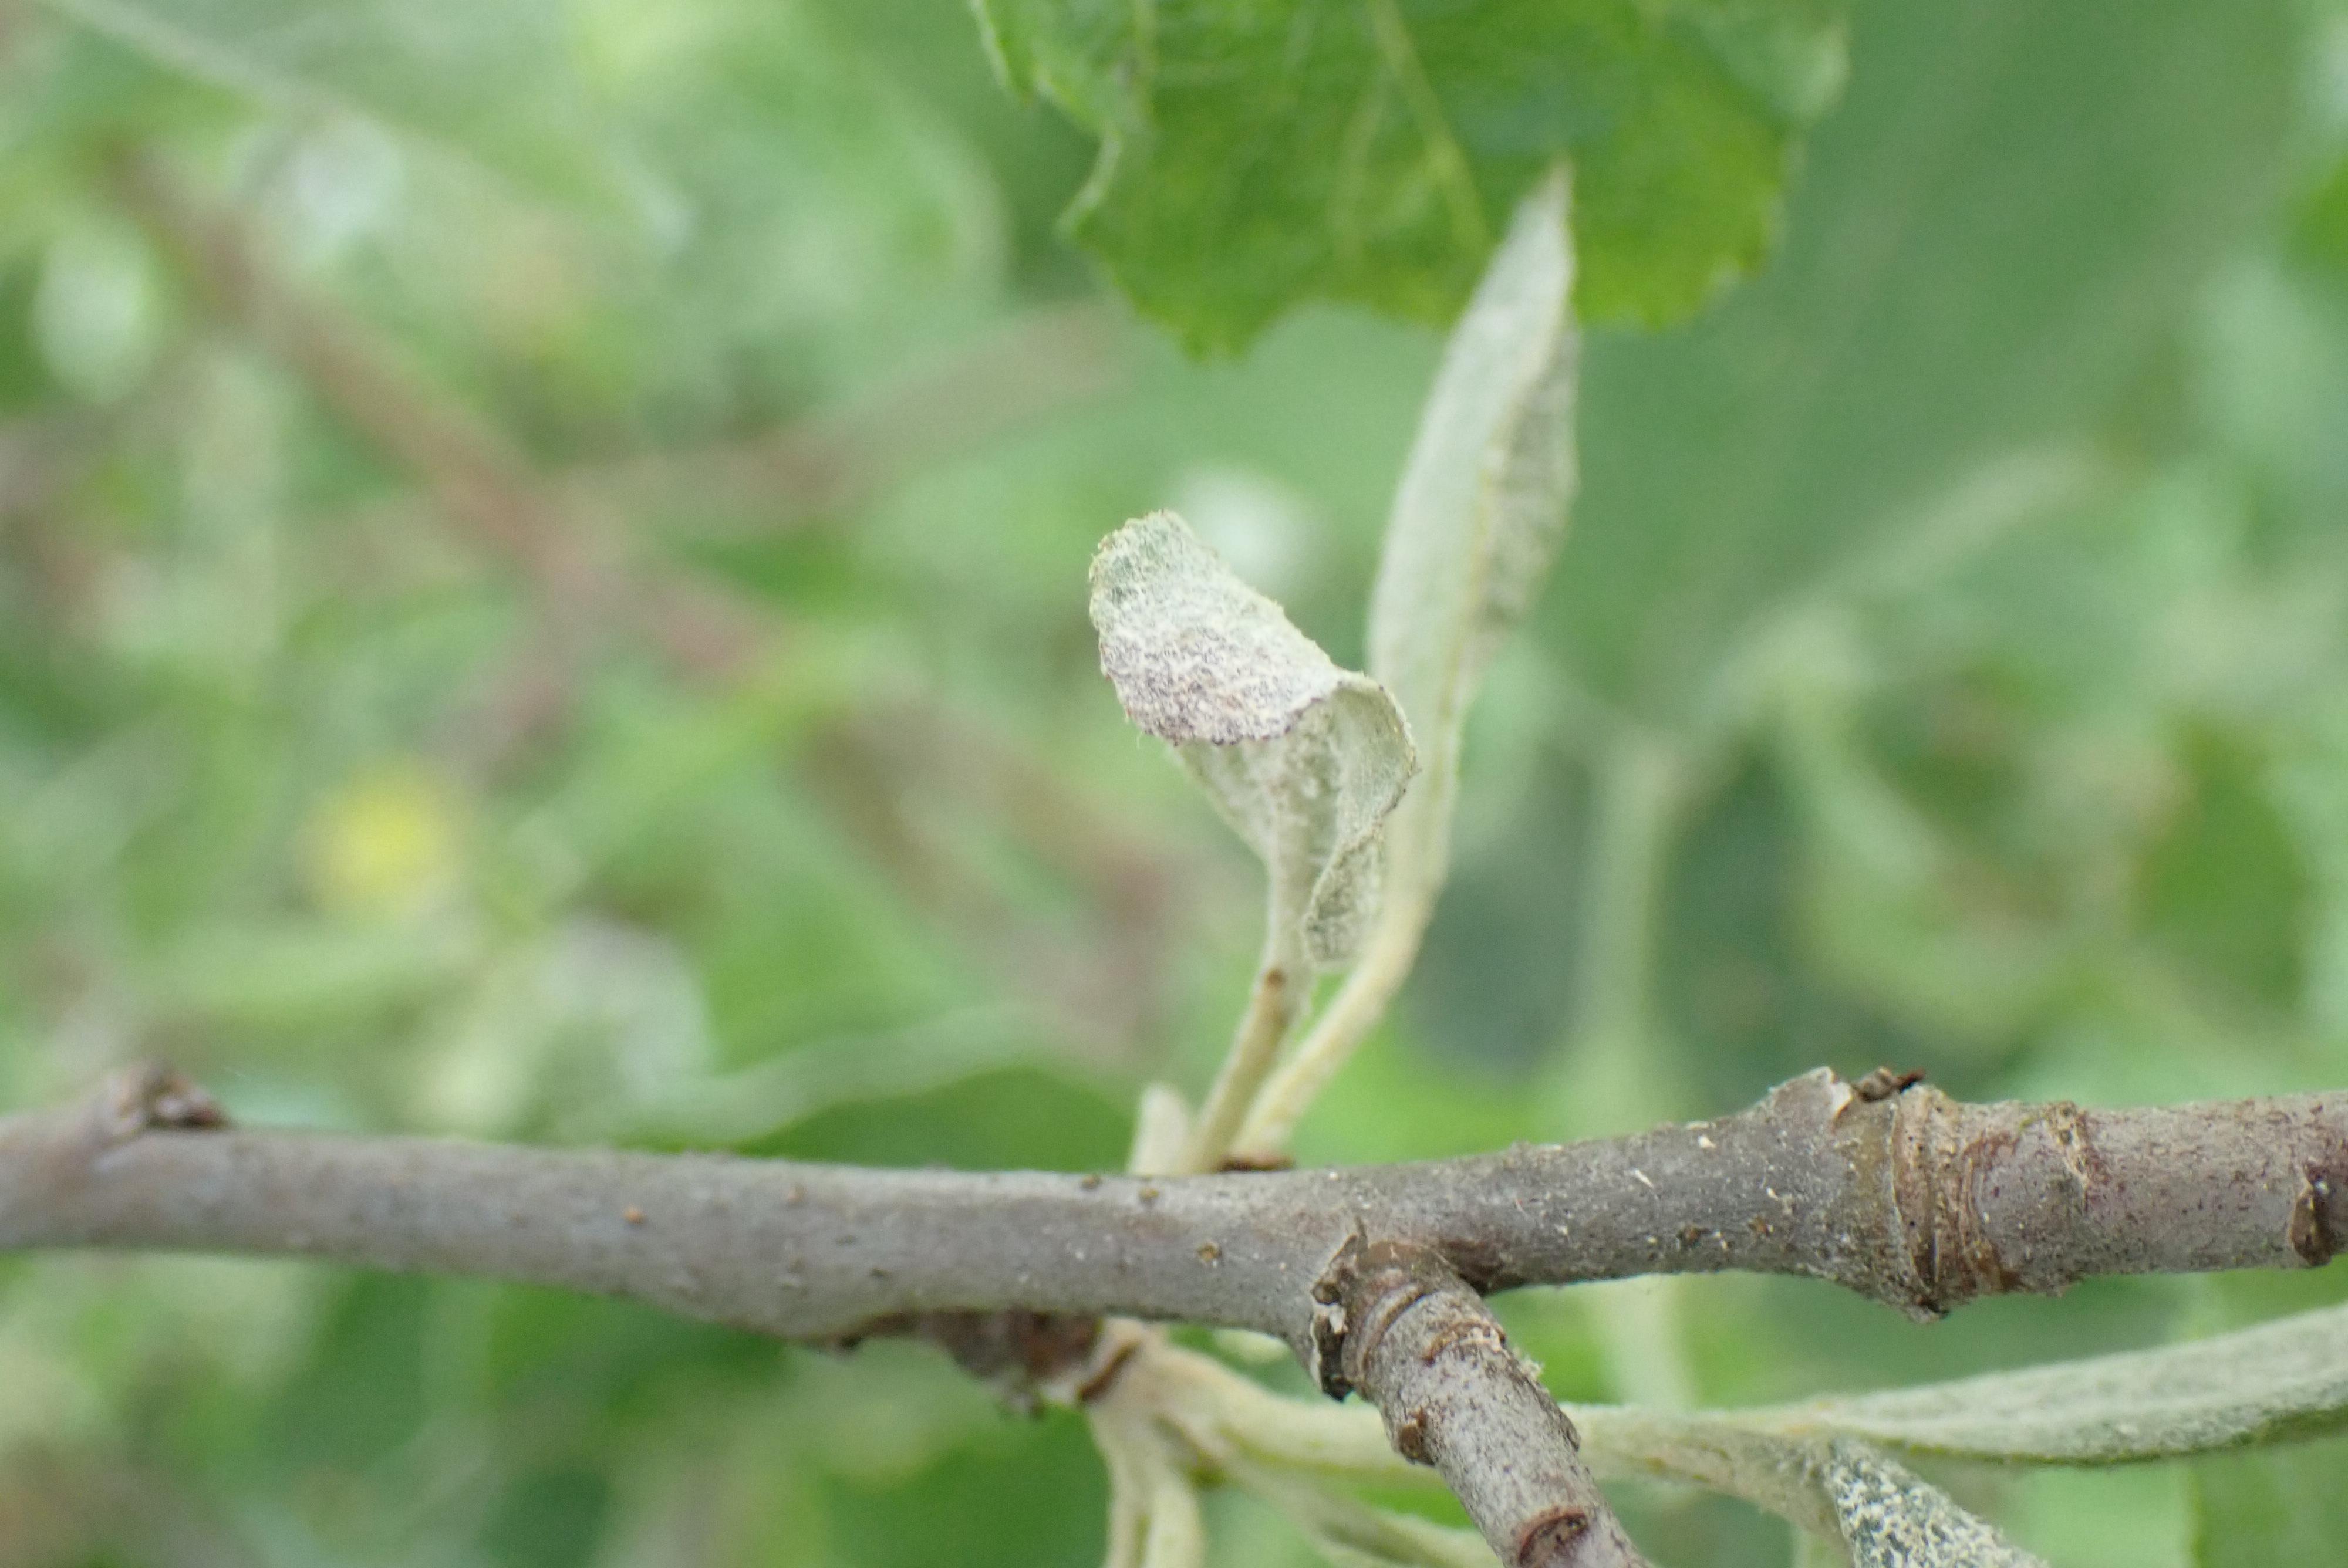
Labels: powdery_mildew